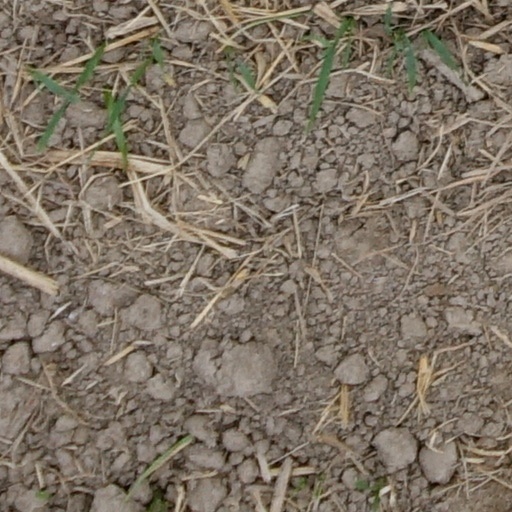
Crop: wheat